William Yarbrough

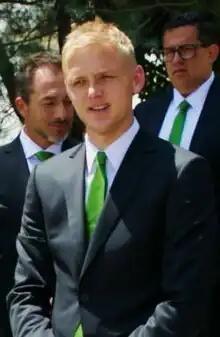
Yarbrough in 2014

Yarbrough started his career at six years old with Gallos de Aguascalientes. In 2005, he was invited for a trial with the U17 team of C.F. Pachuca and later signed with them at the age of sixteen. He played until April 2010 for the youth squad of Pachuca and was loaned out to his first senior team, Jaibos Tampico Madero. He was on loan until July 2011, participating in 38 matches during the Liga Premier de México 2010–2011 season. In summer 2011, he joined Titanes Tulancingo on another loan.